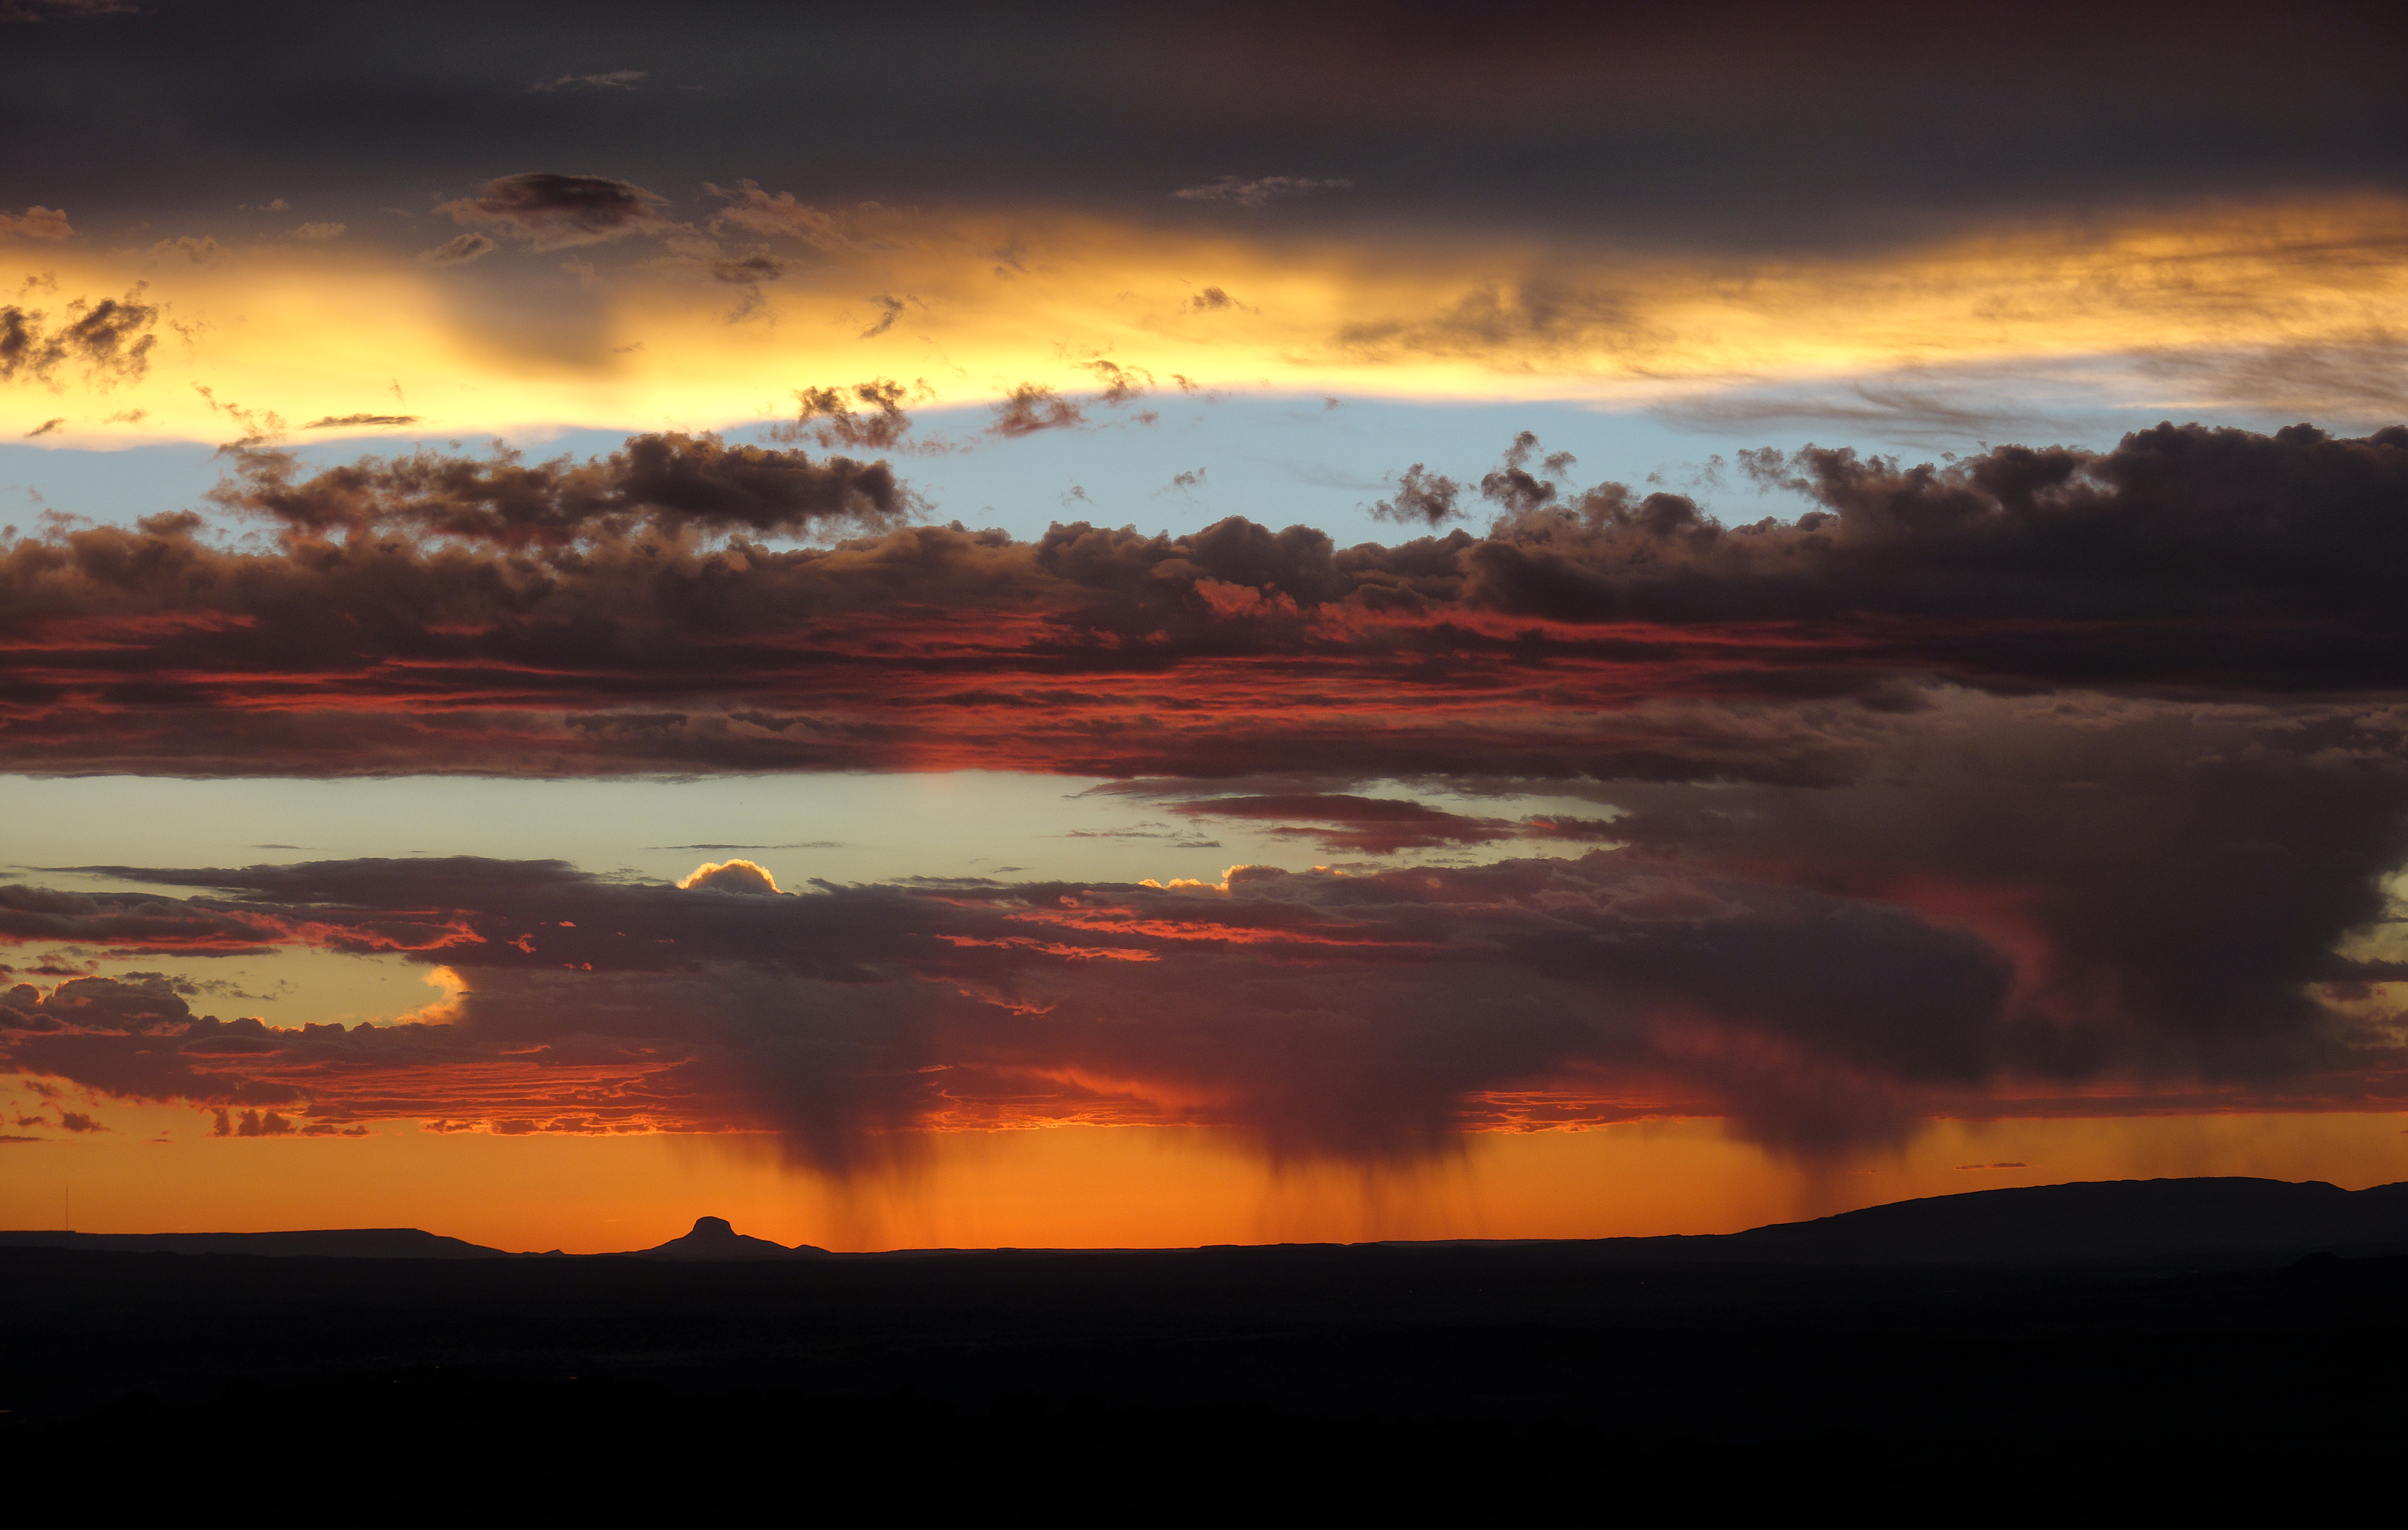
horizon, cloud, sky, sun, sunrise, sunset, prairie, sunlight, morning, dawn, atmosphere, dusk, evening, reflection, plain, afterglow, meteorological phenomenon, red sky at morning